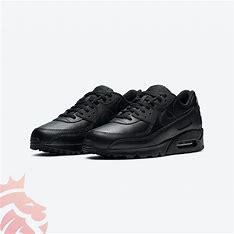
Brand: Nike
Model: Air Max 90 Leather